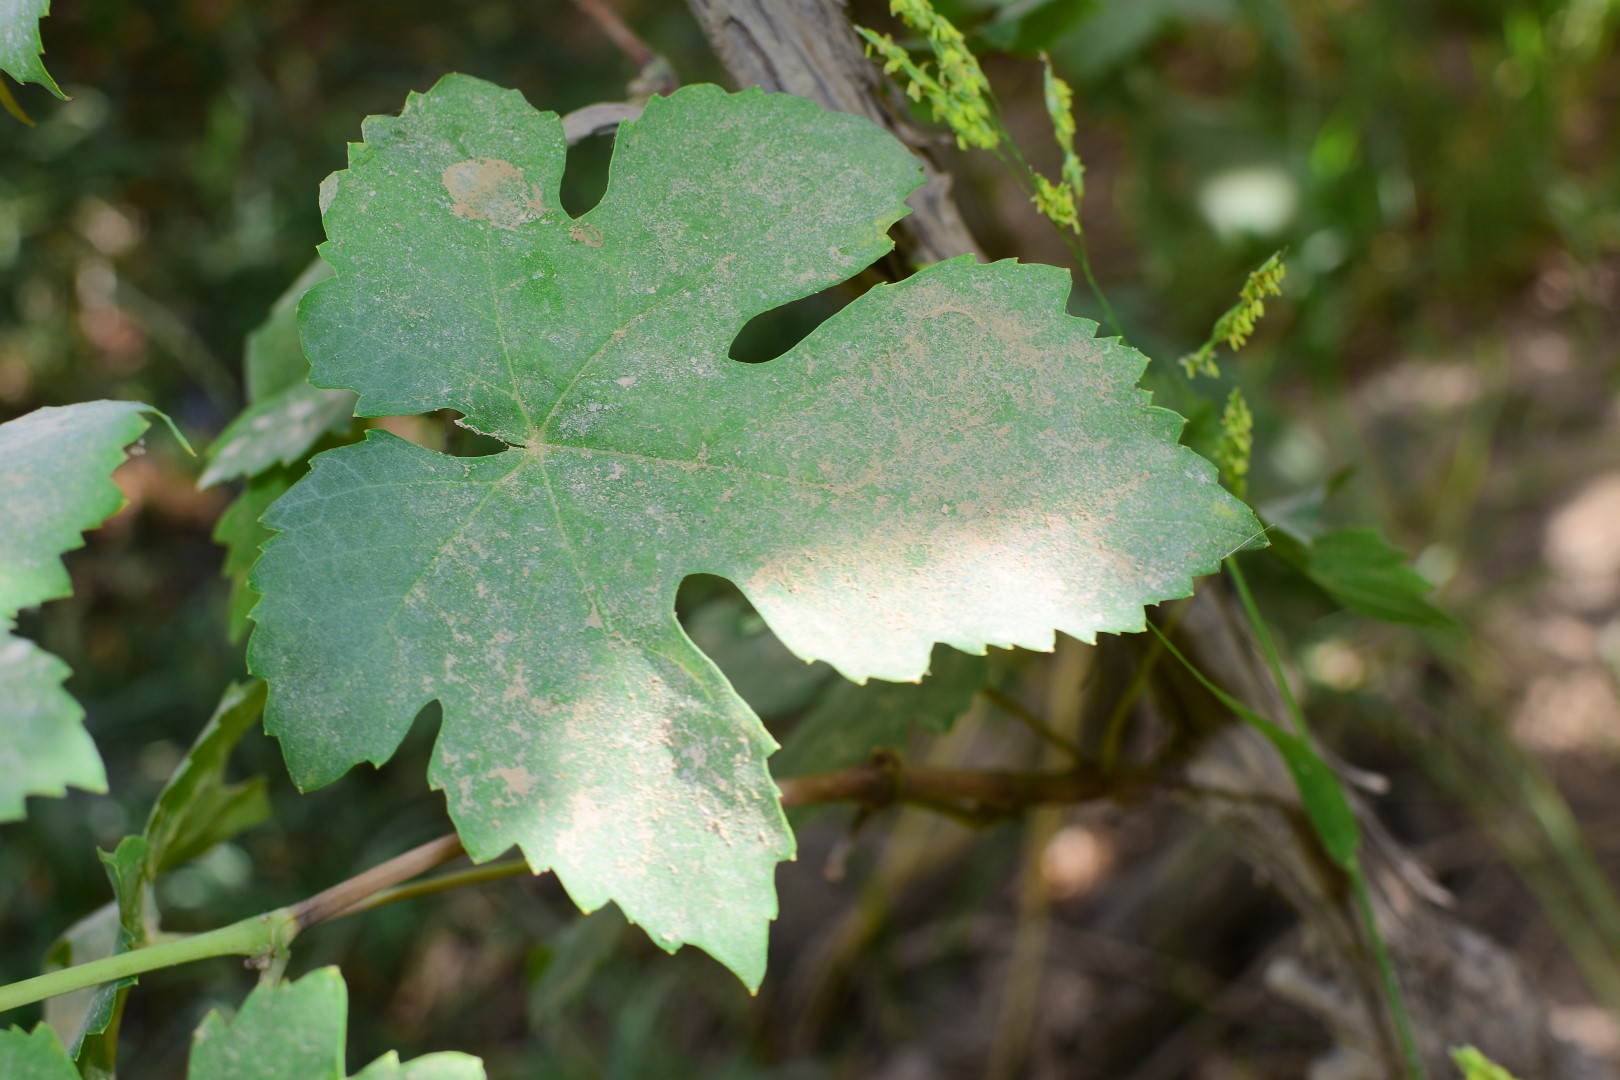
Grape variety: Thompson Seedless